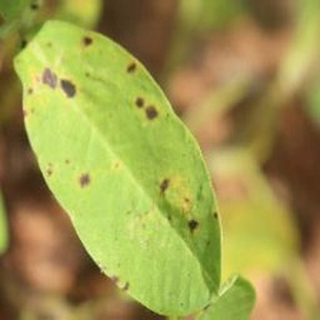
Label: groundnut_late_leaf_spot